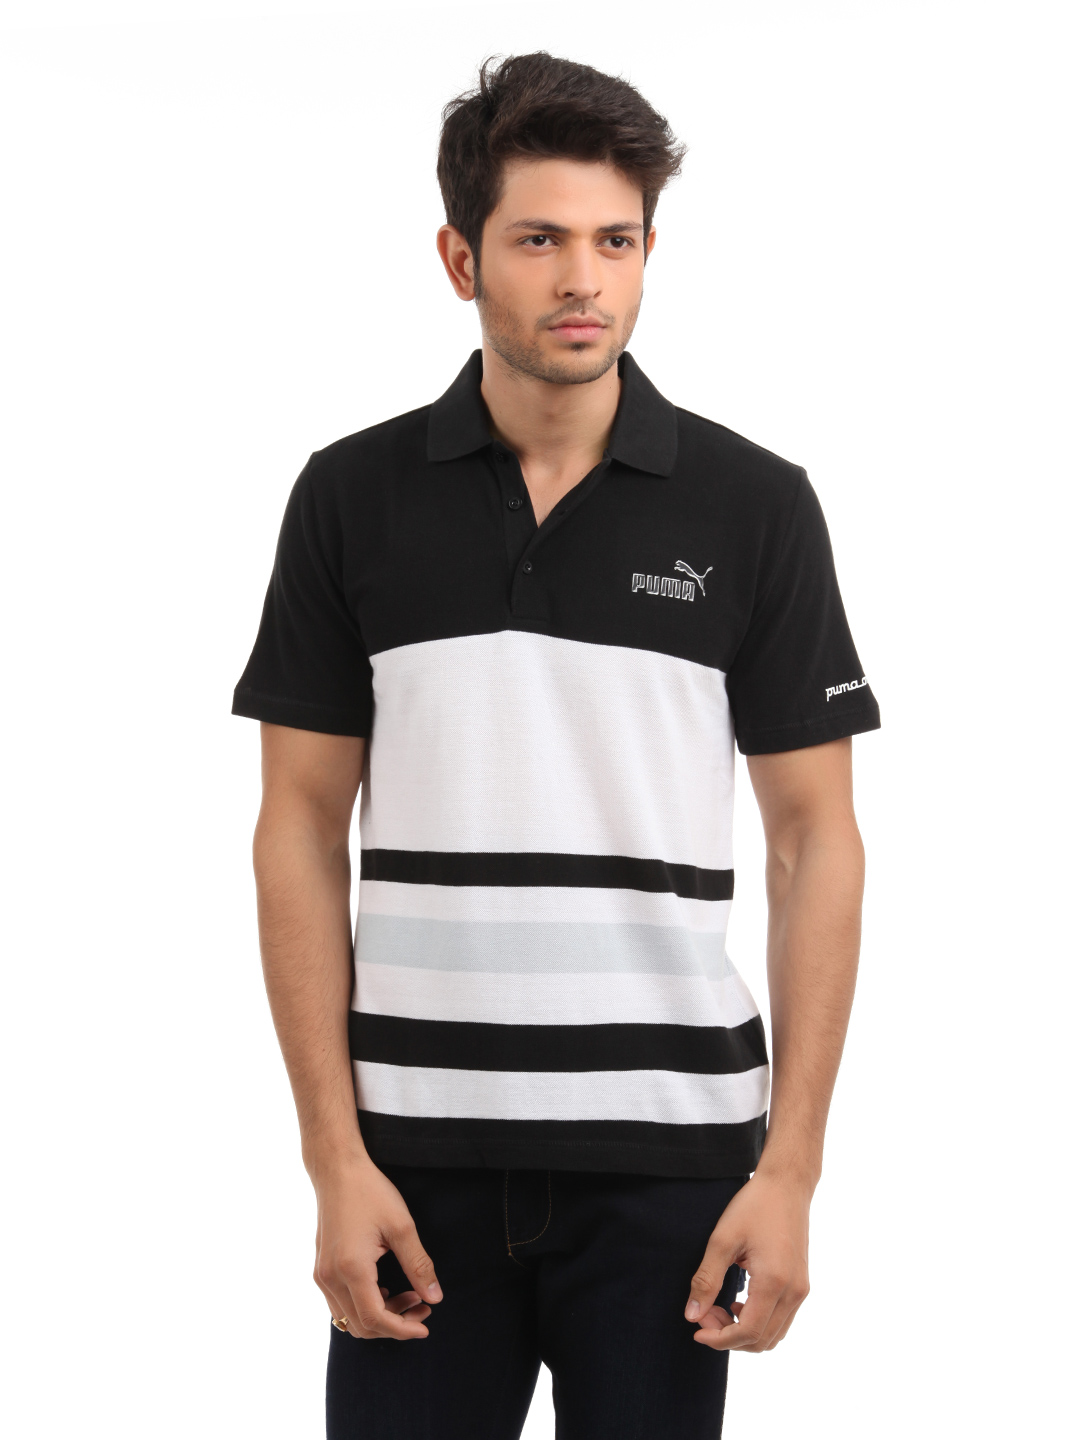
Puma Men Black Polo neck T-shirt
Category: Apparel / Topwear / Tshirts
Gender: Men
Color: Black
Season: Summer 2012
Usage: Casual